Renato (footballer, born 1979)

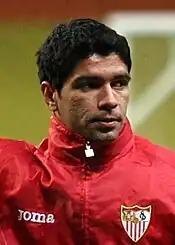
Renato in training with Sevilla

On 7 July 2004, Renato signed a five-year contract with Sevilla FC from Spain, aged 25. Alongside compatriots Adriano and Daniel Alves, as well as several club youth graduates, he would play an essential part in the Andalusians' La Liga consolidation, making his competition debut on 29 August: after just one minute on the pitch, in the start of the second half of the home fixture against Albacete Balompié, he scored the game's only goal.